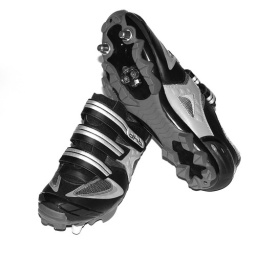
My new mountain bike shoe's waiting to get out in the mud and dirt